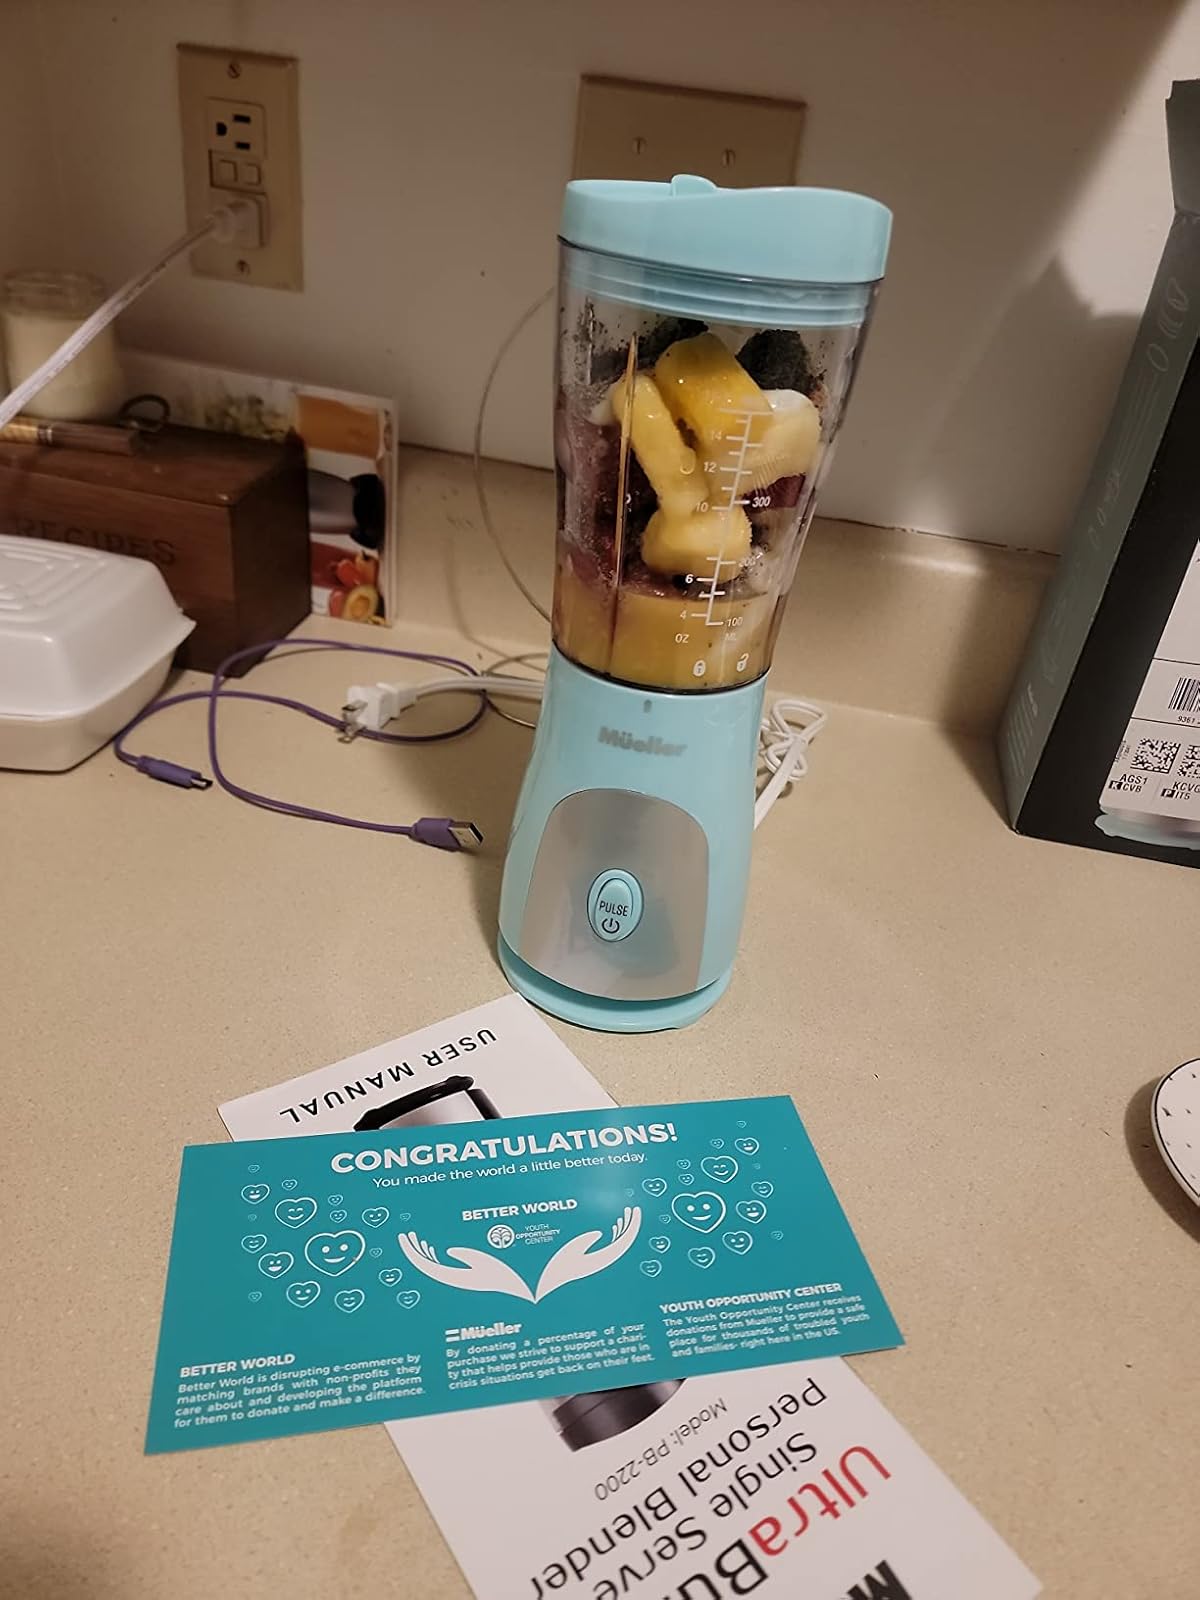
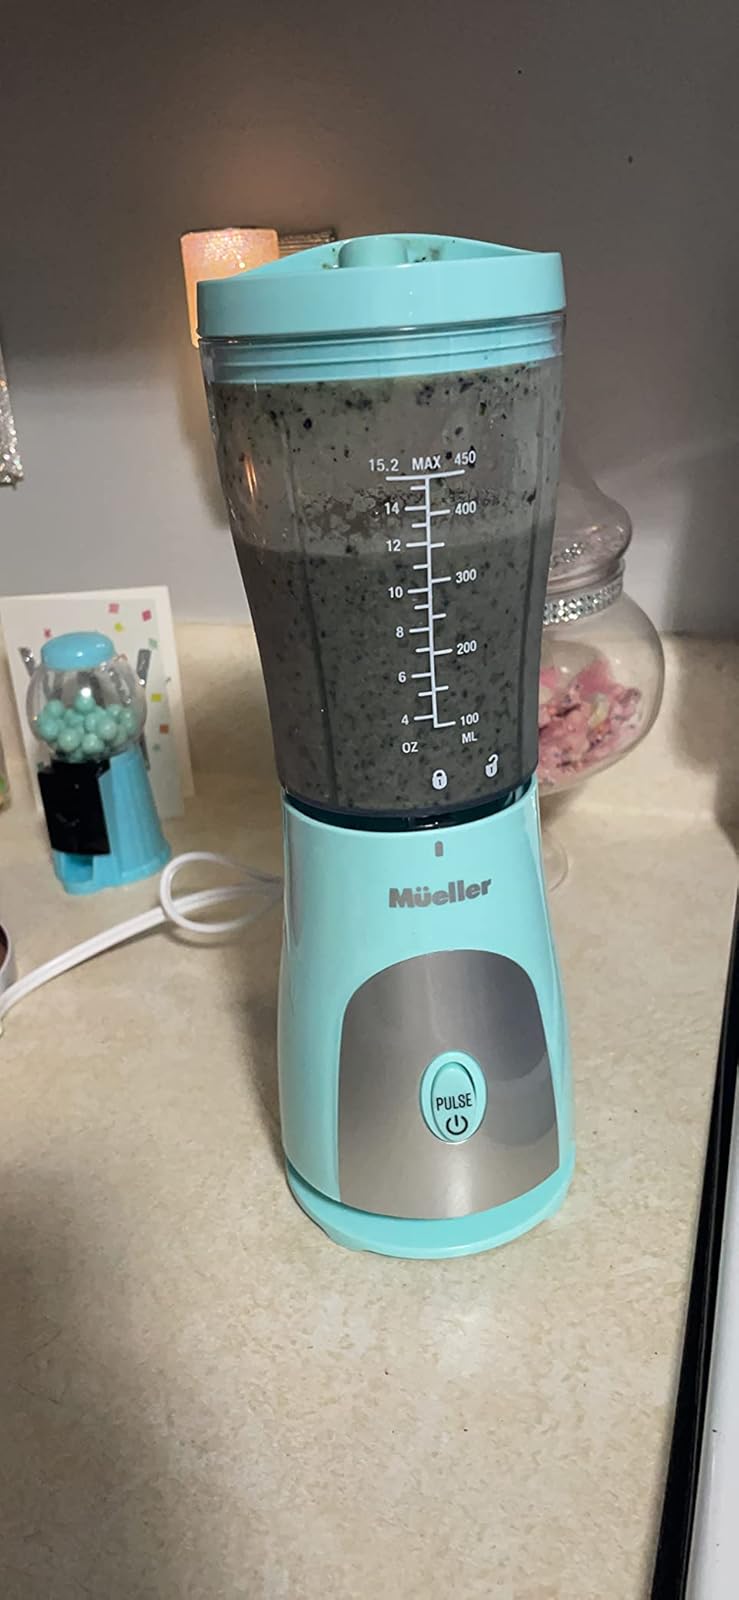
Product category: items_blender
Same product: yes